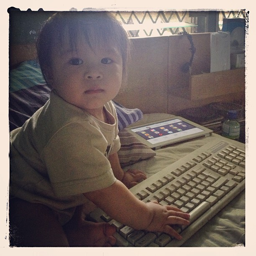
a little kid is sitting near a keyboard
A small child sitting o nthe bed using a keyboard
a small kid plays with a computer keyboard
A child playing with an older computer keyboard.
An infant touching the keys of a computer keyboard.